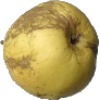
Label: Apple Golden 1